The Fall of '55

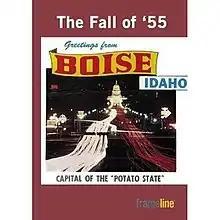
DVD cover

The Fall of '55 (2006) is a Documentary film about the Boise homosexuality scandal, a witch-hunt targeted at homosexuals in 1955 that resulted in a number of arrests and prison terms ranging anywhere from six months to life in prison.